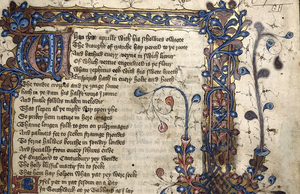
Le manuscrit Harley est un manuscrit enluminé des Contes de Canterbury de Geoffrey Chaucer produit au début du XVᵉ siècle. Il est conservé à la British Library sous la cote Harley MS. 7334.